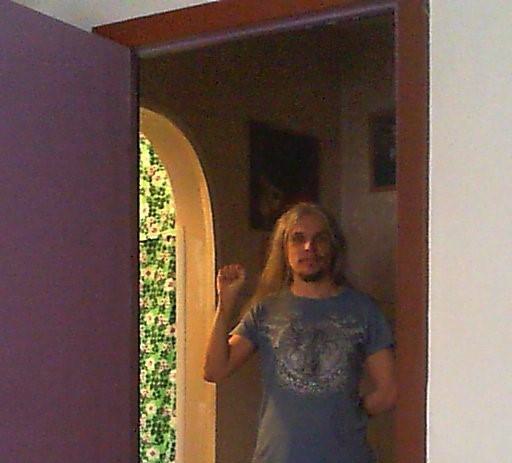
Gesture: fist